Northern Rock

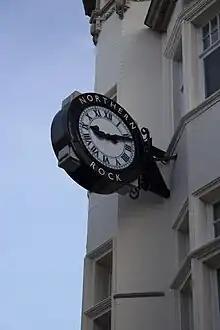
The clock outside this branch, on Northumberland Street, Newcastle upon Tyne, is emblazoned with the bank's name and has become a popular image in print and television coverage of the Northern Rock crisis. Following the Virgin rebranding this clock still features the name Northern Rock.

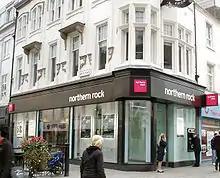
A typical Northern Rock branch, on Northumberland Street, Newcastle upon Tyne in 2007. On 9 January 2012 it was given a temporary Virgin Money rebrand when Richard Branson visited Newcastle, and along with all other branches was fully rebranded later that year.

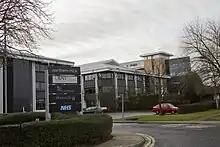
The Northern Rock House buildings at Regent Centre in 2011. The black-coloured buildings were completed in the 1990s, and the sandstone-coloured buildings that can be seen in the background were completed in the 2000s. The Northern Rock sign has since been changed to a Virgin Money logo.

Under non-executive chairman Matt Ridley and Chief Executive Adam Applegarth, Northern Rock had a business plan which involved borrowing heavily in the UK and international money markets, extending mortgages to customers based on this funding, and then re-selling these mortgages on international capital markets, in a process known as securitisation.